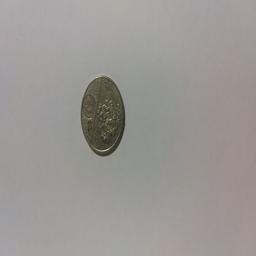
Label: 1_New_Back